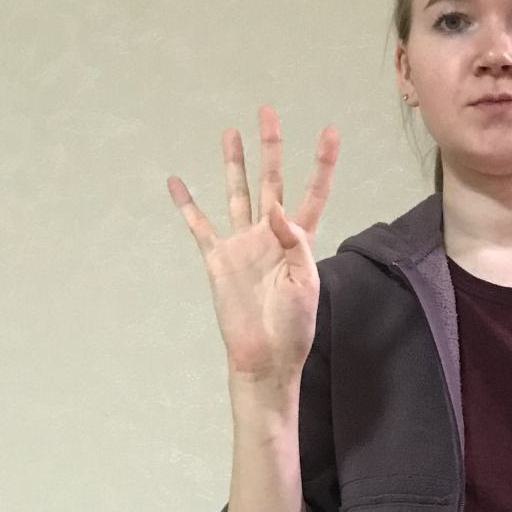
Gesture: four